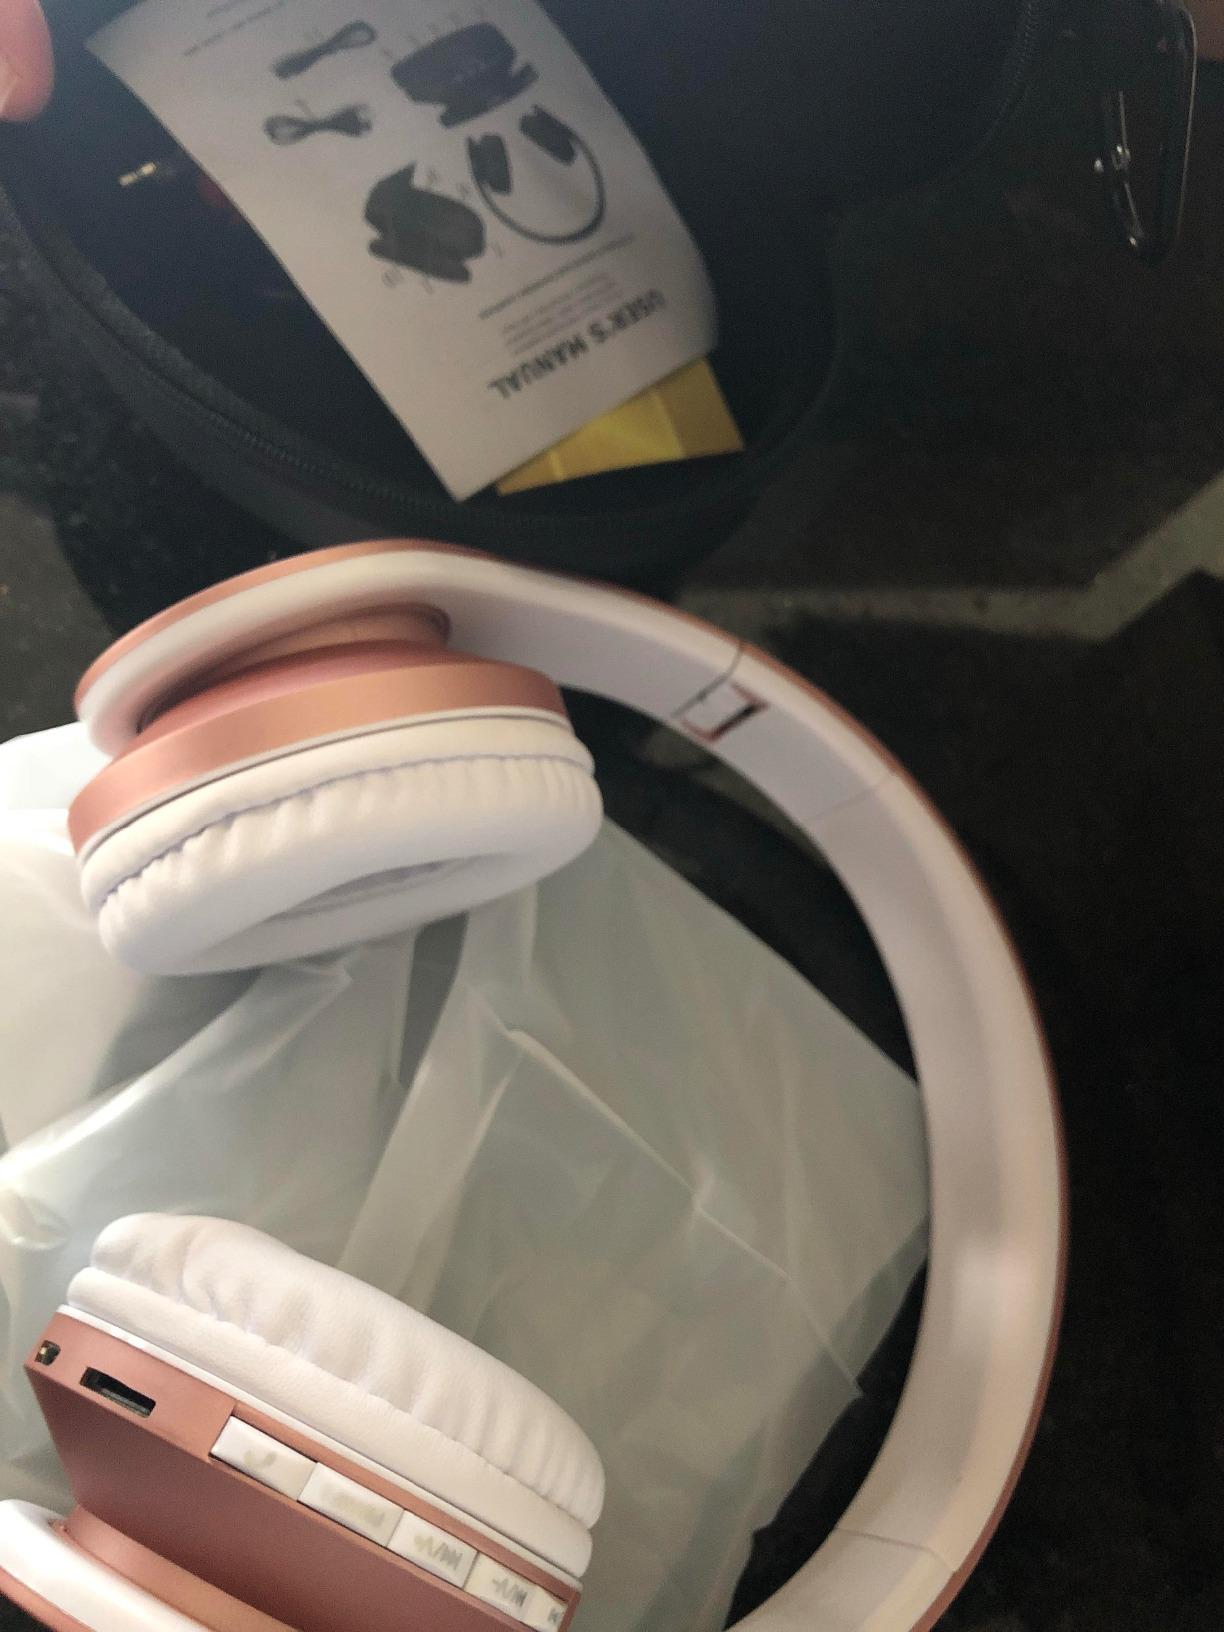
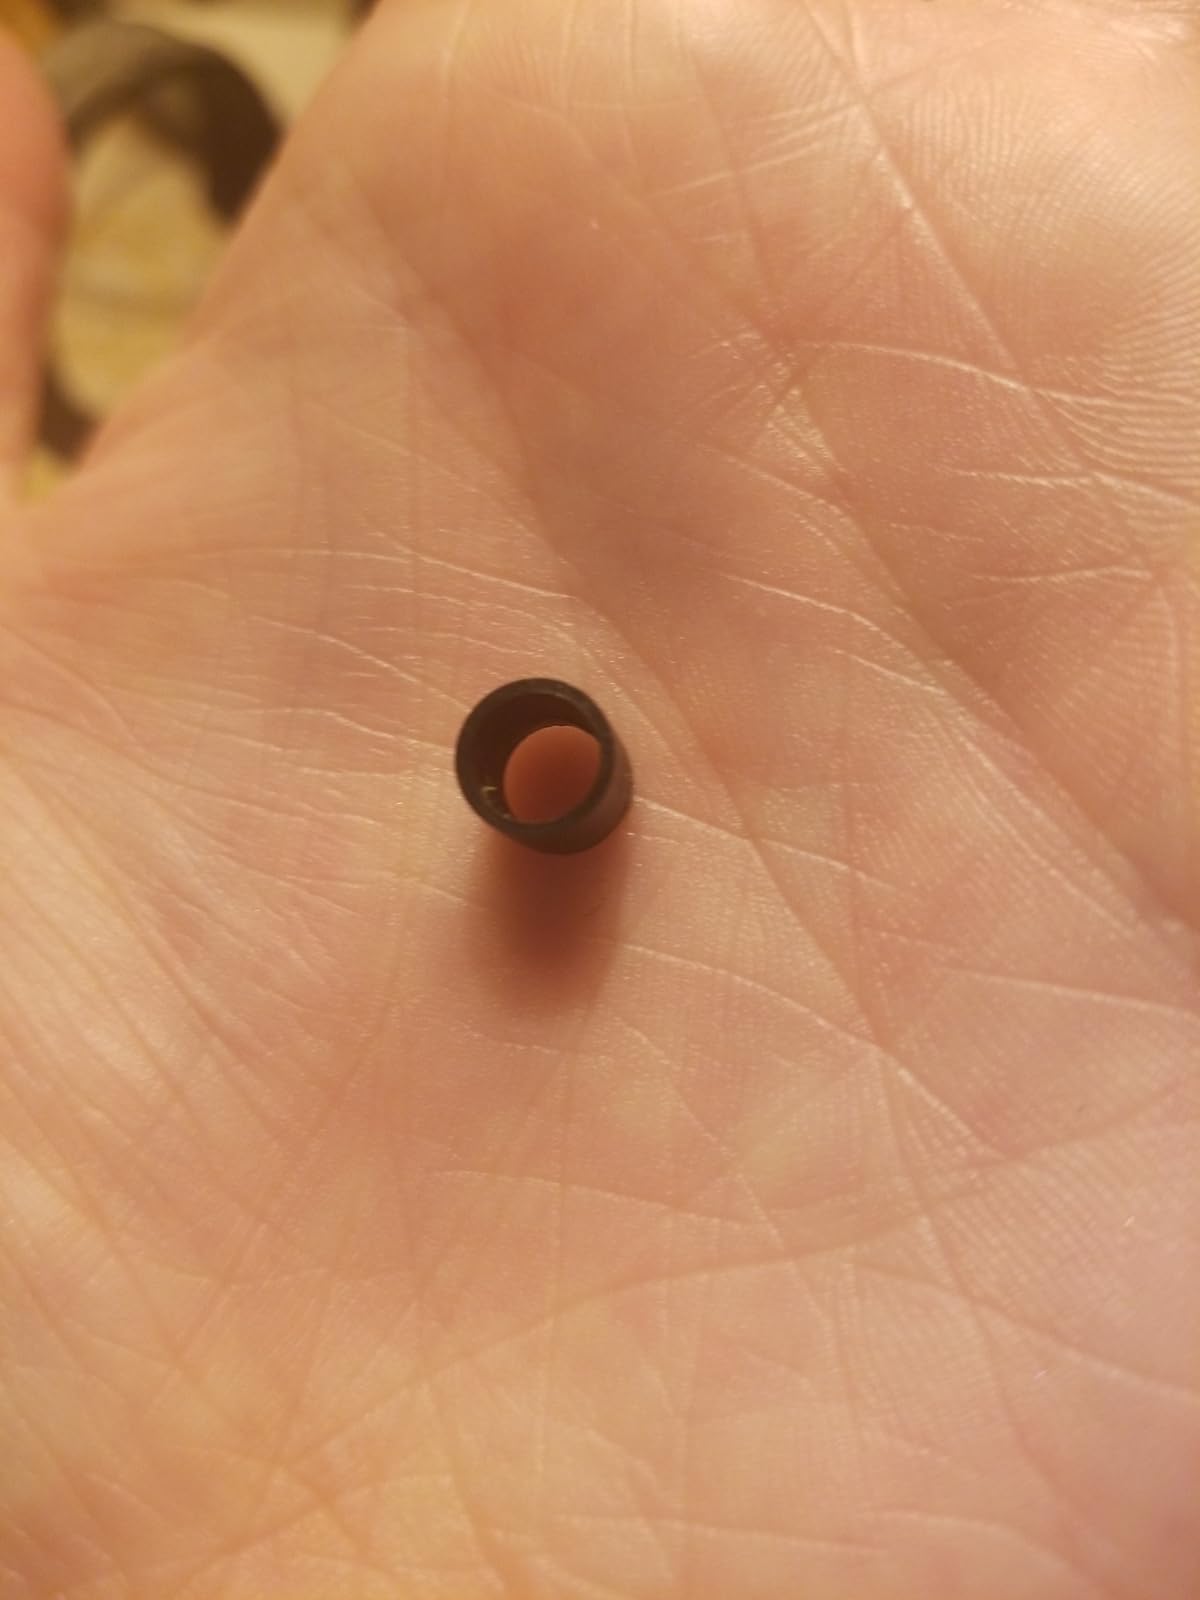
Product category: headphones
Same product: no